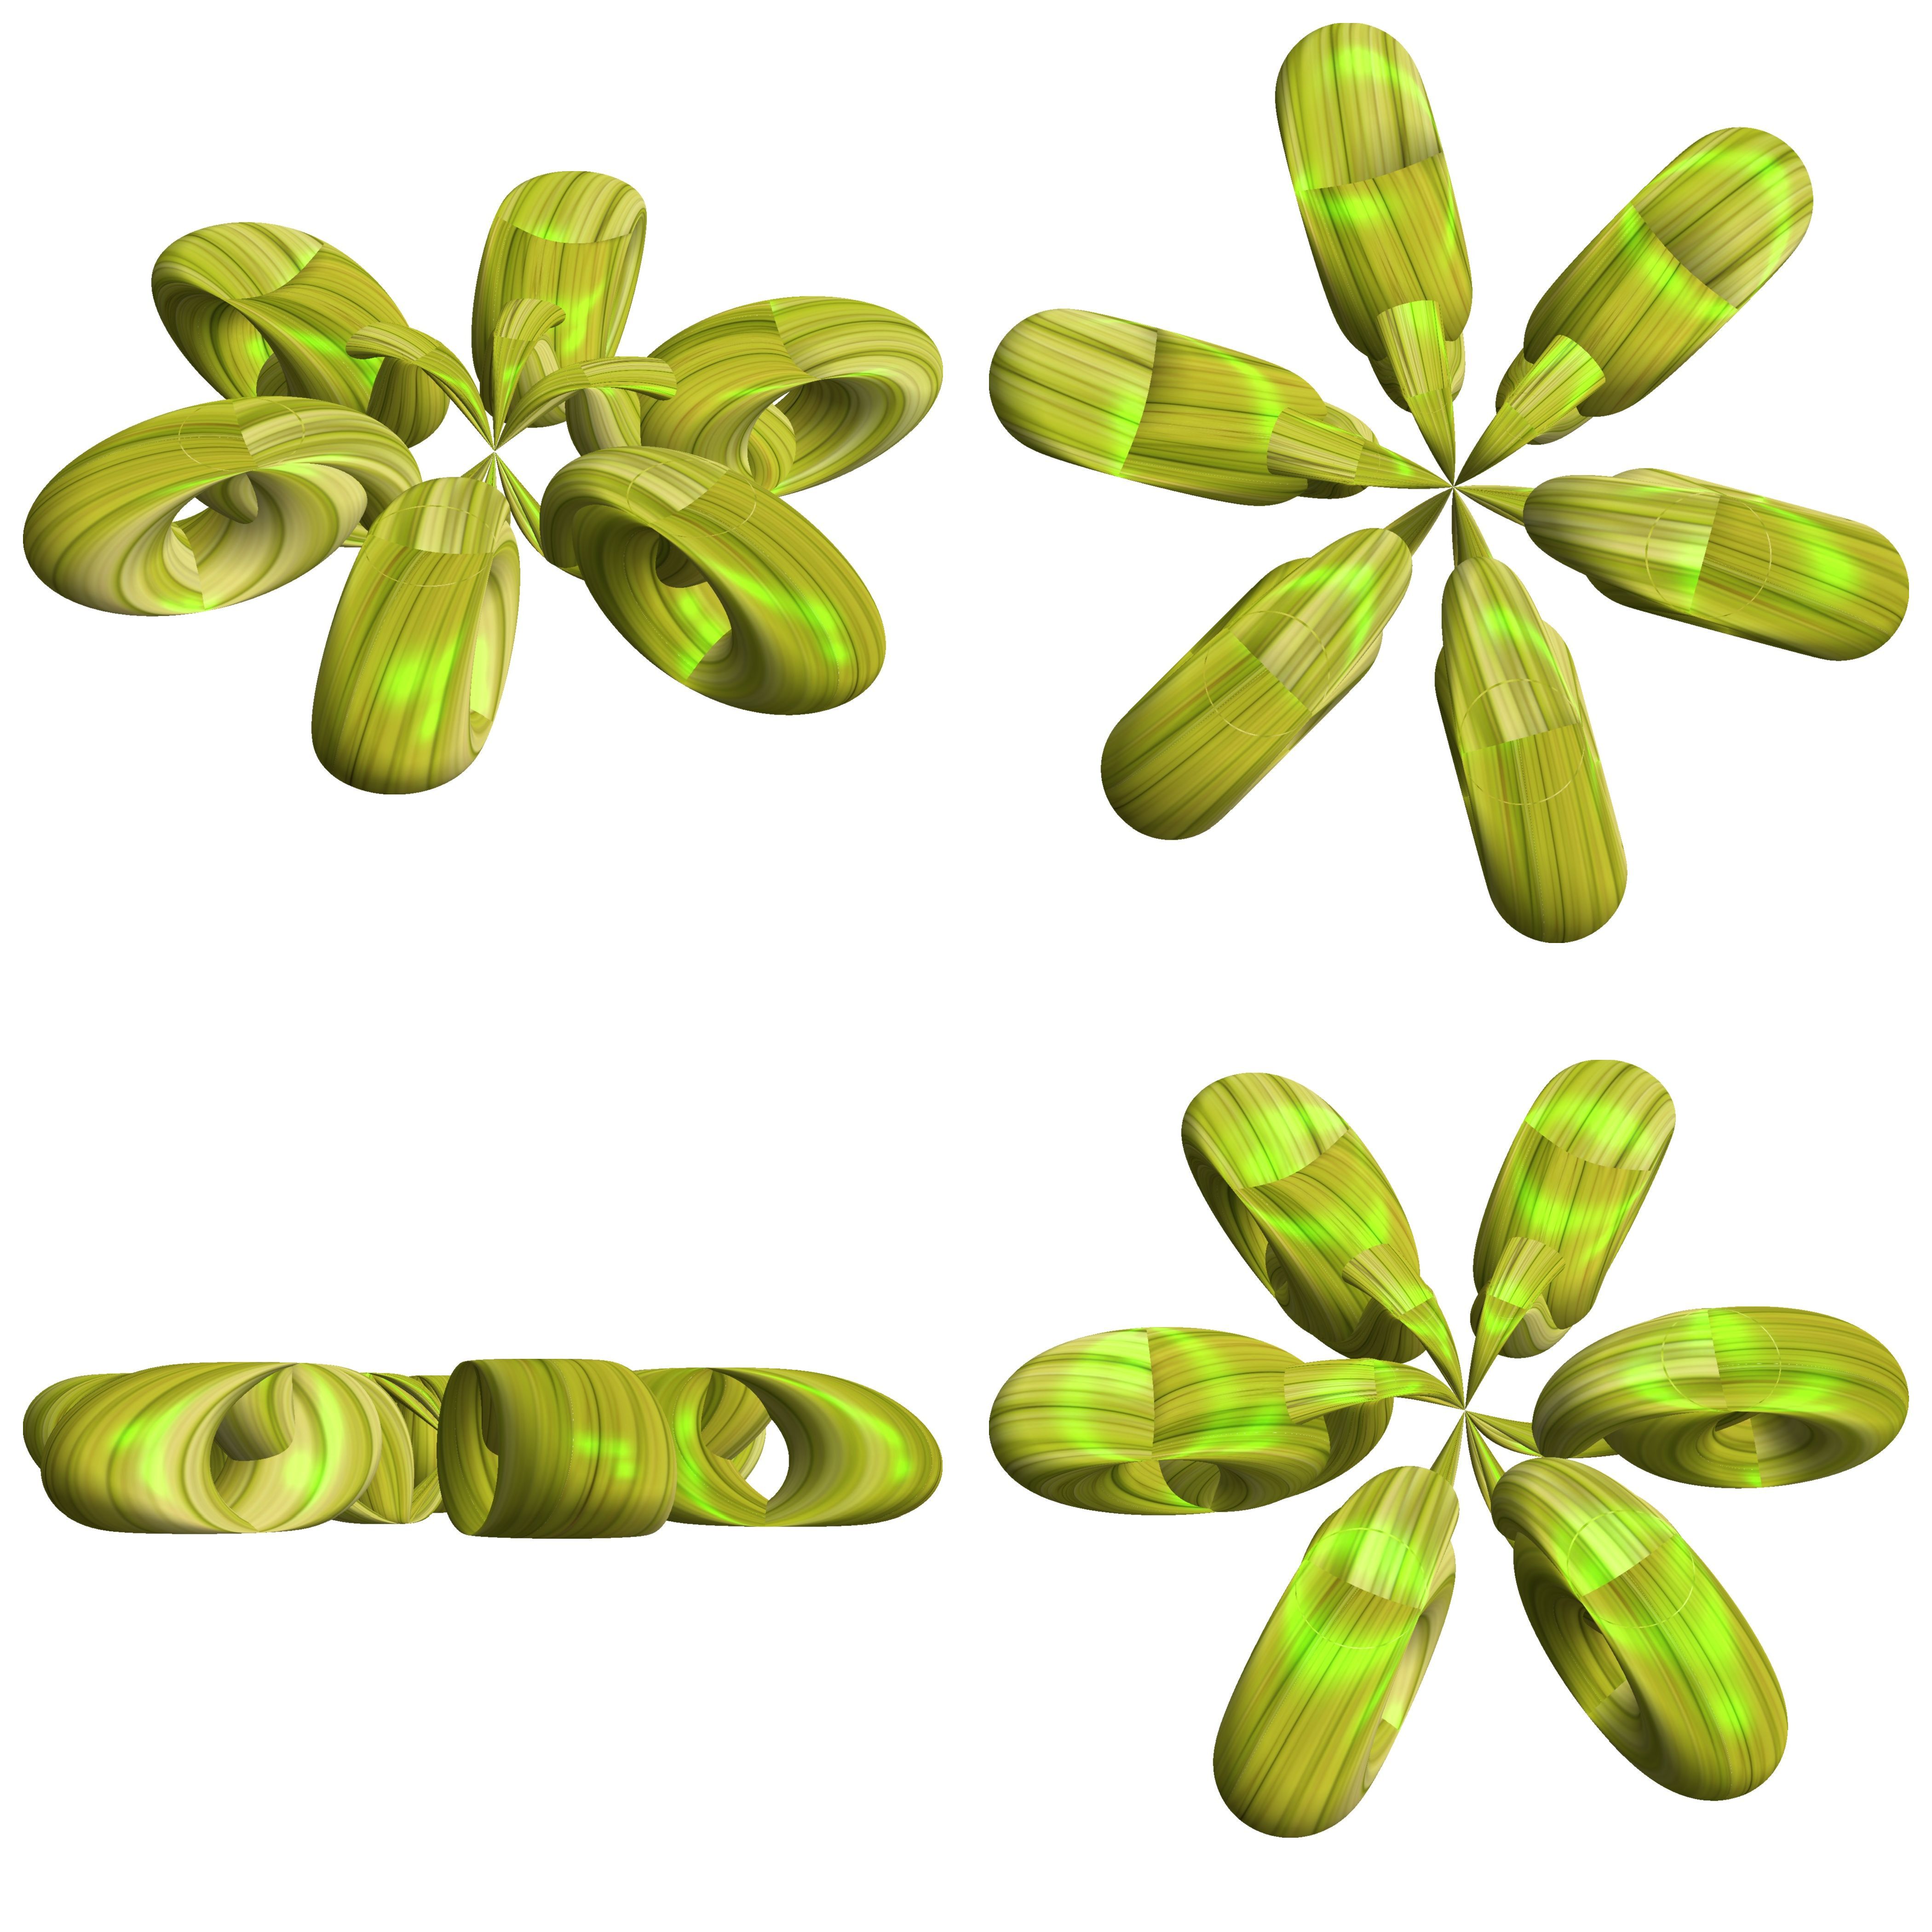
structure, plant, texture, leaf, flower, pattern, food, green, herb, produce, clover, figure, design, symmetry, 3d, graphic, torus, mathematica, cg, parametricplot3d, code, program, algorithm, abstruct, mapping, flowering plant, land plant